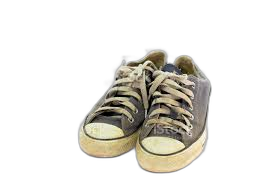
Waste category: shoes